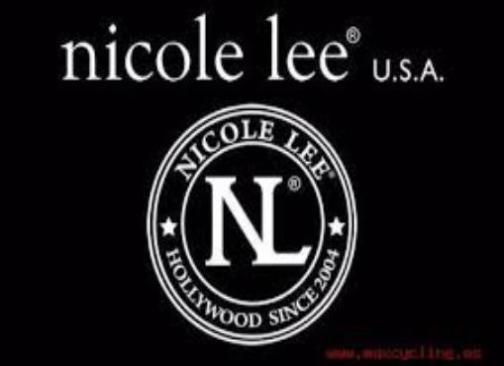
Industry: Clothes